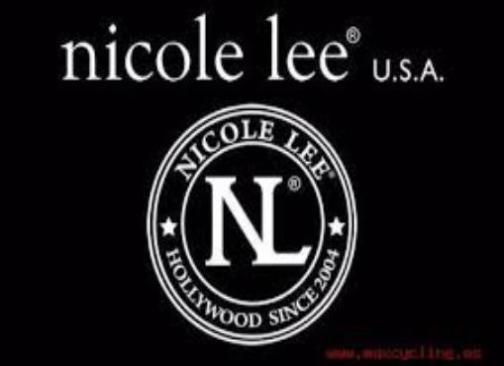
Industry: Clothes